Xiaoqing (character)

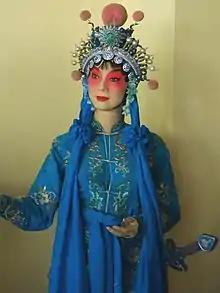
Statue of Xiaoqing as depicted in Beijing Opera

Xiaoqing (Little Blue or Little Green) or Qingqing is a green or blue snake spirit and one of the protagonists of the Legend of the White Snake, one of China's "four great folktales".